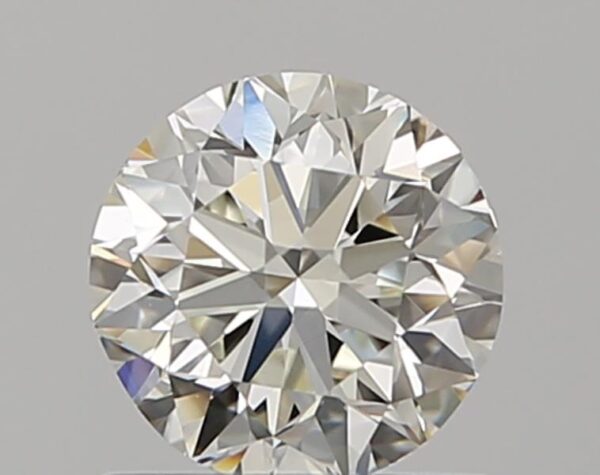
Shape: round
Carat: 0.7
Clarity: VS1
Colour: J
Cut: VG
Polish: VG
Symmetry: VG
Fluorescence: ST
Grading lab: GIA
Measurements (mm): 5.48 x 5.55 x 3.56